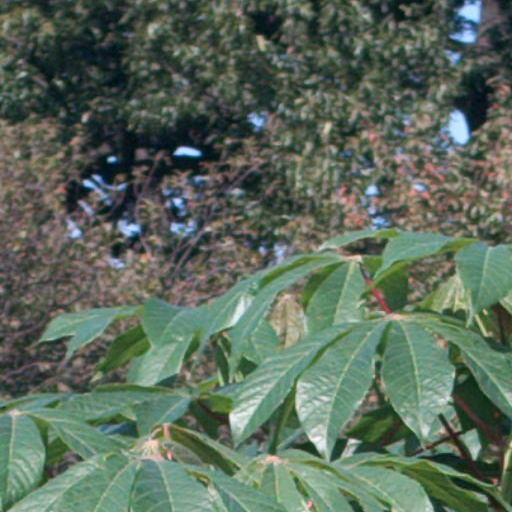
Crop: cassava